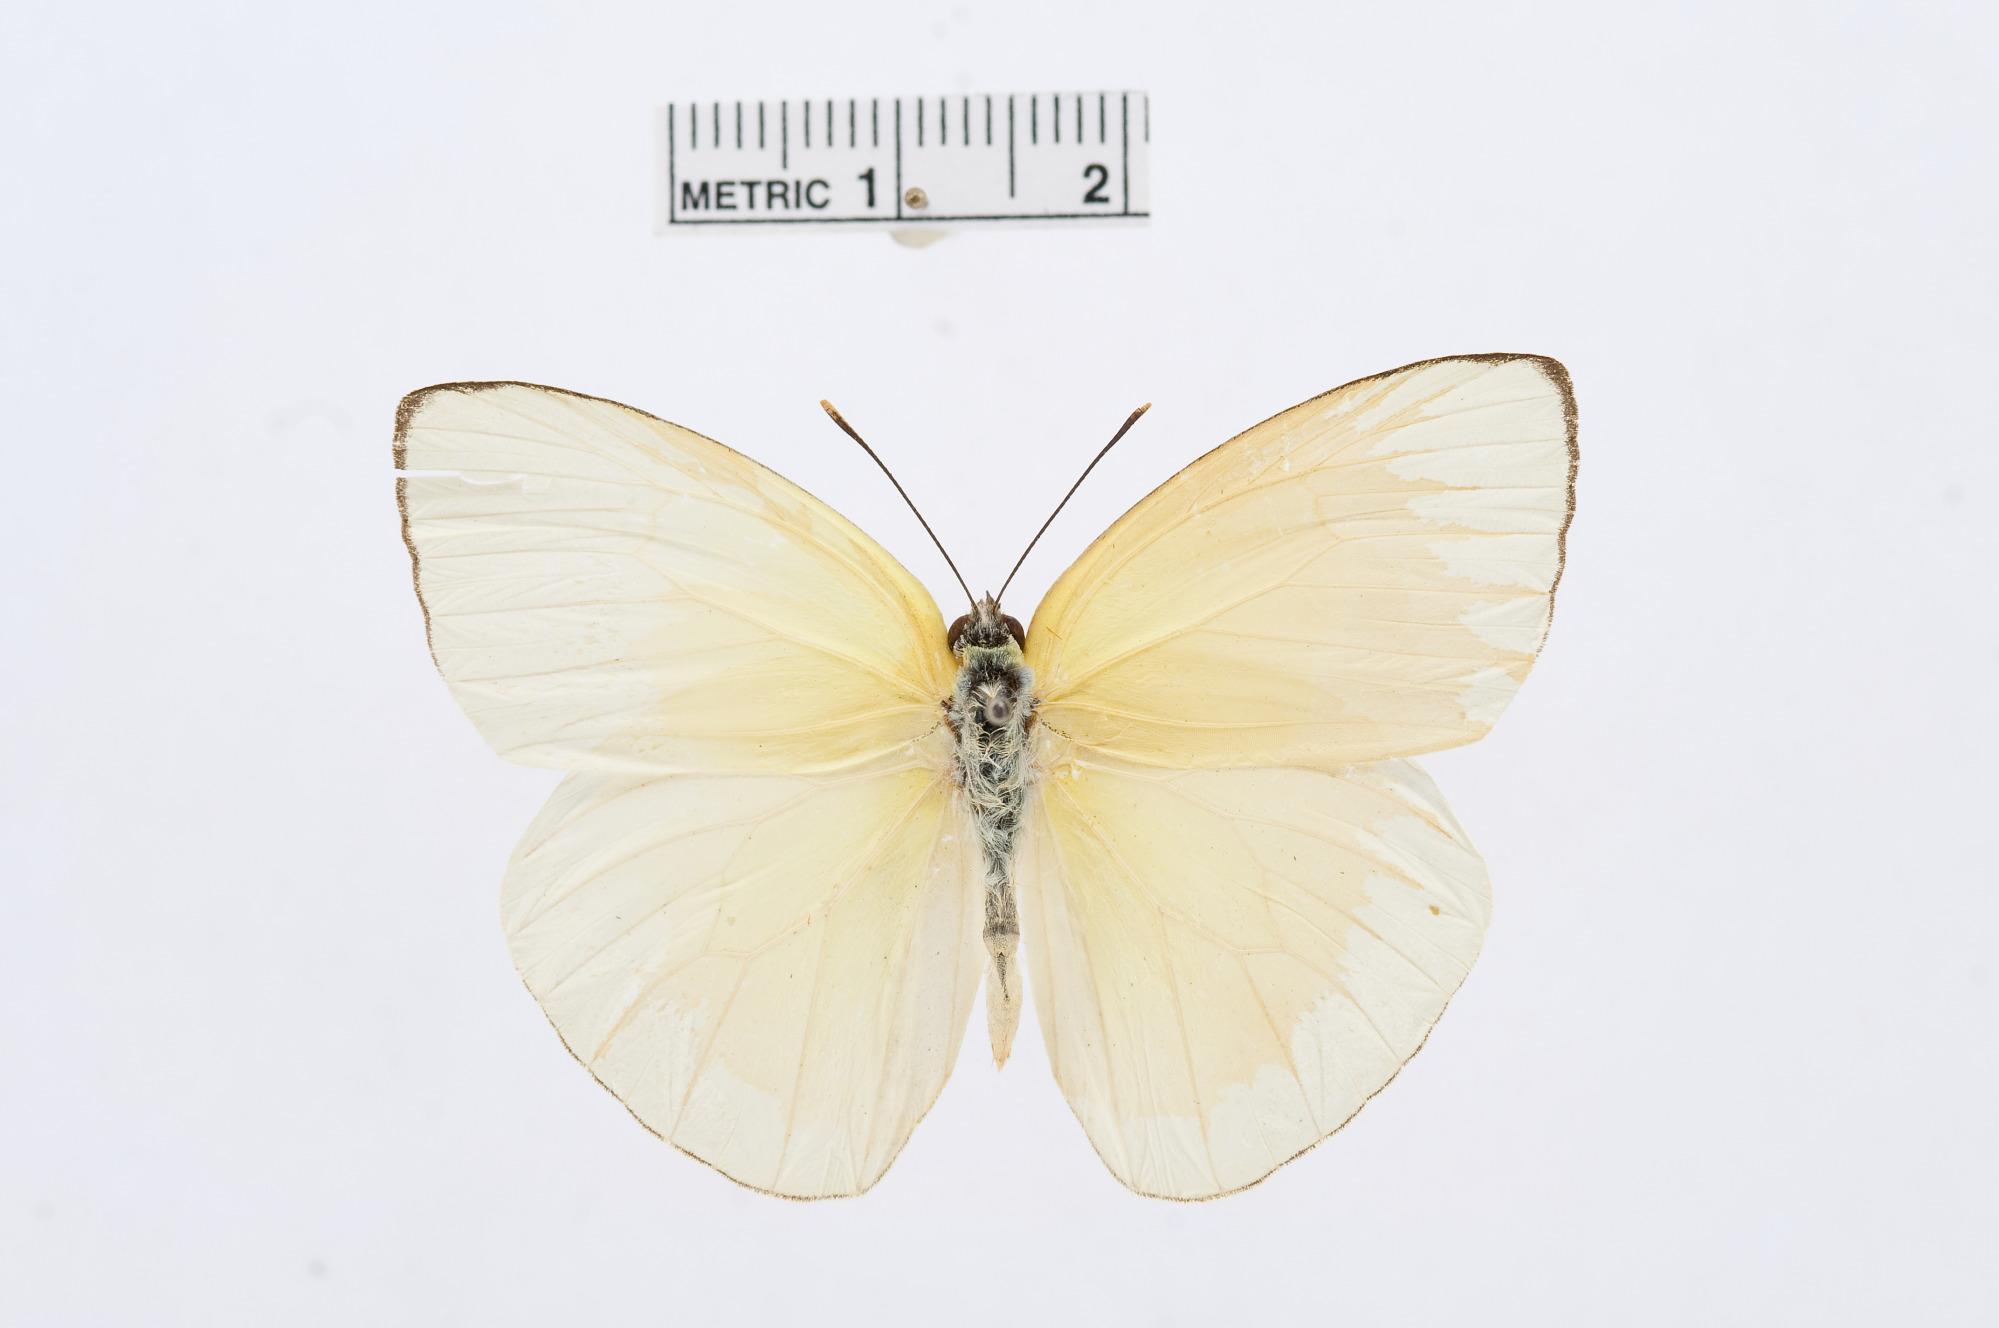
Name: Aphrissa fluminensis
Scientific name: Aphrissa fluminensis
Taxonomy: Animalia, Arthropoda, Hexapoda, Insecta, Lepidoptera, Pieridae, Coliadinae